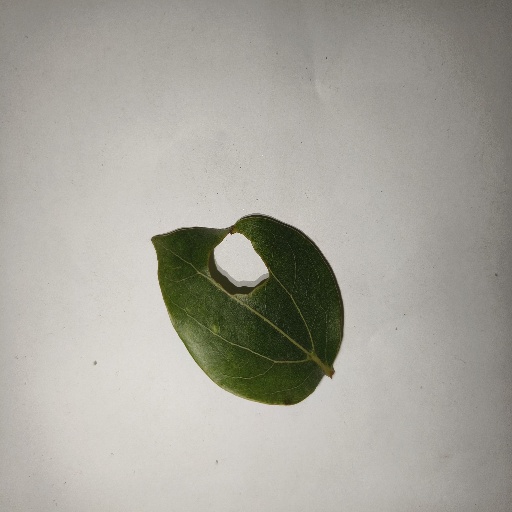
Species: Camphor
Leaf condition: Shot Hole